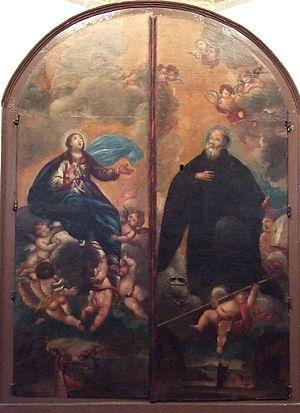
L'Assomption de la Vierge et de Saint Ignace est une peinture réalisée par Francisco de Goya sur la porte en bois d'une armoire de reliques de la Chambre Capitulaire de l'Église de San Juan el Real de Calatayud. L'année exacte de réalisation de cette peinture est inconnue car la peinture a été attribuée à Goya assez tard. Néanmoins, les spécialistes estiment qu'elle a été réalisé dans sa jeunesse, et en particulier quand il procédait aux peintures religieuses à Saragosse entre 1772 et 1774.
Saint Íñigo d'Oña, né vers l’an 1000 à Calatayud et mort le 1ᵉʳ juin 1068 à Oña, est un abbé du monastère Saint-Sauveur d'Oña. Canonisé en 1259 par le pape Alexandre IV, il est vénéré régionalement et liturgiquement commémoré le 1ᵉʳ juin. Il est le saint patron de la ville de Calatayud. À son baptême, Ignace de Loyola l'a reçu comme saint patron.
L’œuvre de Francisco De Goya commence approximativement en 1771 avec ses premières fresques pour la basilique du Pilar à Saragosse et termine en 1827 avec ses dernières toiles, dont la Laitière de Bordeaux. Durant ces années, le peintre produisit environ 700 peintures, 280 gravures et plusieurs milliers de dessins.